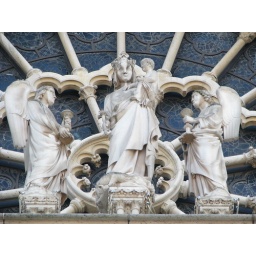
This is mounted in front of the main stained glass window at the doors to Notre-Dame.